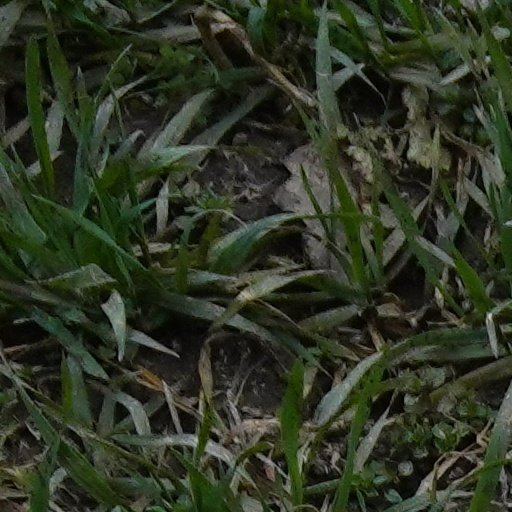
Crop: wheat